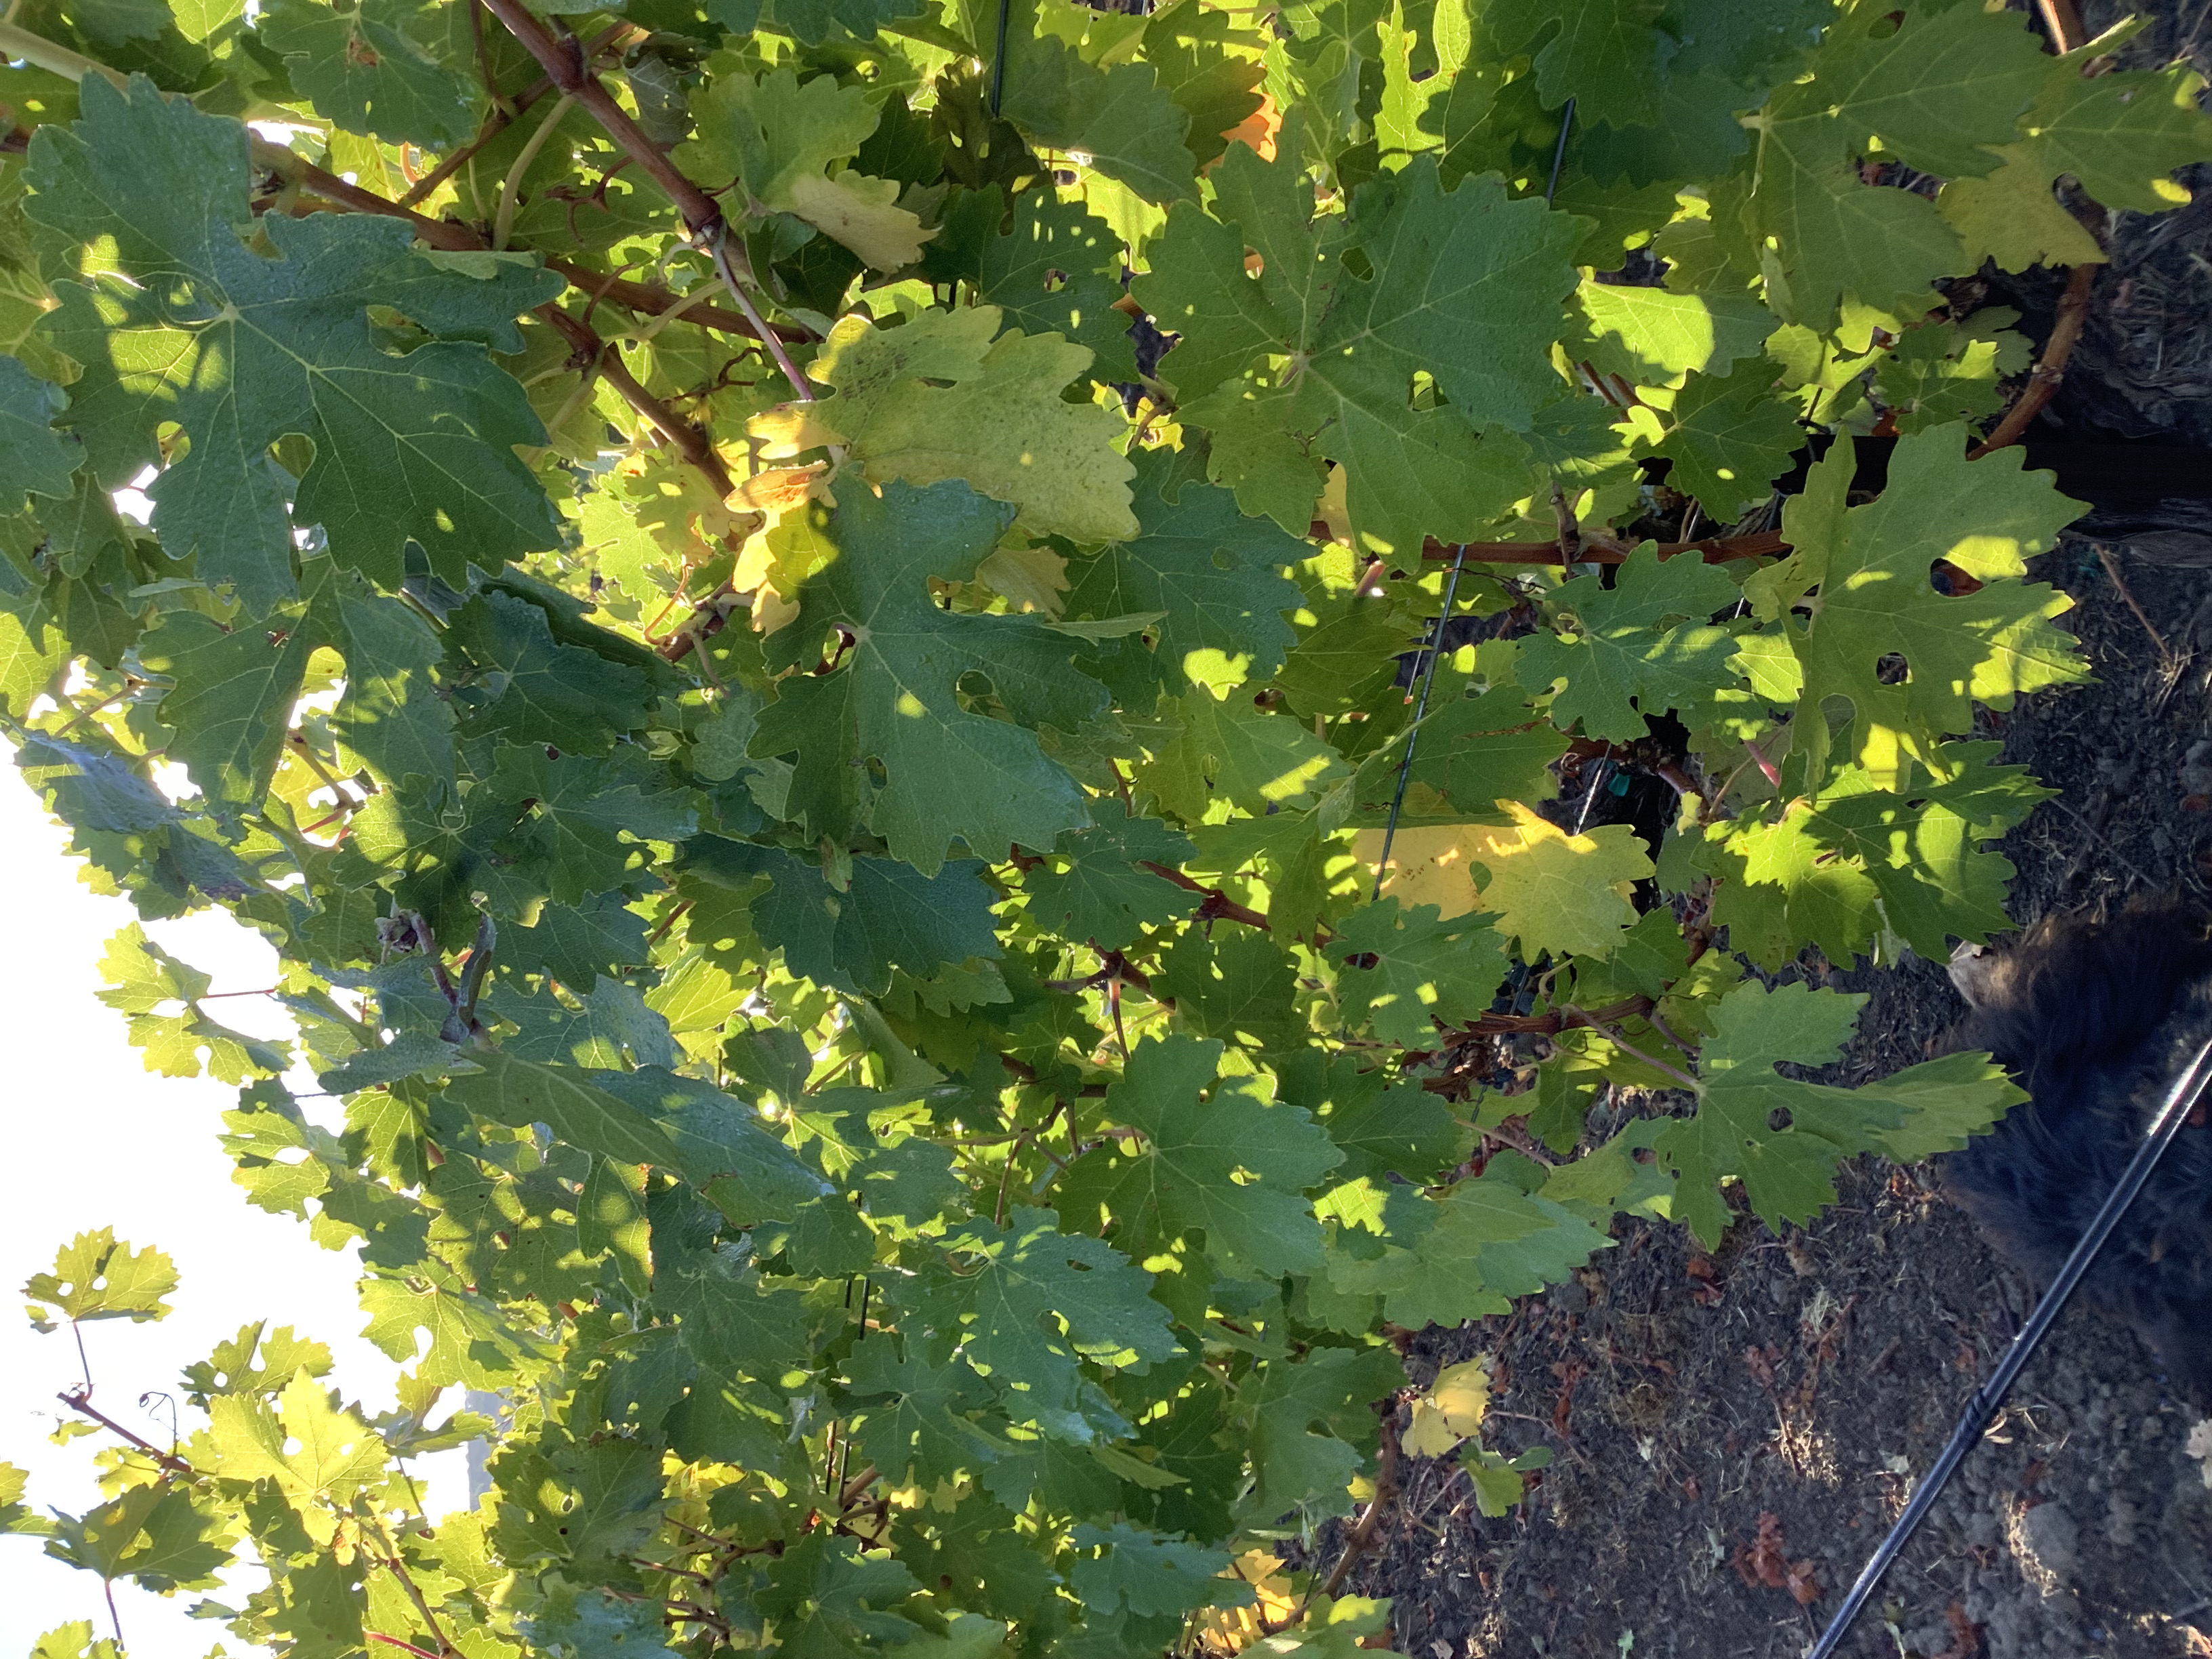
Label: No Virus